History of the Los Angeles Kings

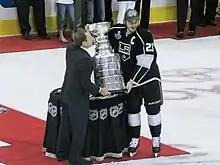
Kings' captain Dustin Brown receiving the Stanley Cup from NHL commissioner Gary Bettman after the Kings won the 2012 Stanley Cup.

The Kings began the 2011–12 season with a 5–1–1 record in their first seven games, but went 8–11–3 over the next 22, resulting in a 13–12–4 overall record after the first 29 games. This resulted in coach Terry Murray being fired. He was replaced on an interim basis by John Stevens for four games before on December 17, 2011, the team hired Darryl Sutter as their new head coach. Before the trade deadline, the Kings acquired another former Philadelphia Flyer in Richards' friend and former teammate Jeff Carter from the Columbus Blue Jackets for Jack Johnson and a conditional first-round draft pick. The Kings were much improved under Sutter, going 25–13–11. They also narrowly missed clinching their second divisional title in franchise history.